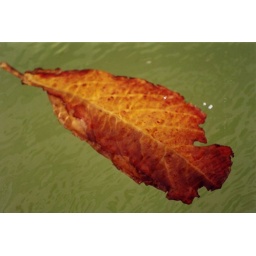
A leaf in a pool by the beach on the Pacific coast of Guatemala.